Seumas McNally Grand Prize

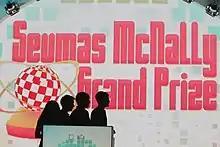
Seumas McNally Grand Prize 2016 Ceremony

The Seumas McNally Grand Prize is the main award given at the Independent Games Festival (IGF), an annual event that takes place during the Game Developers Conference, one of the largest gatherings of the indie video game industry. It was first awarded as the Independent Games Festival Grand Prize to "Fire and Darkness" in the 1999 edition of the festival. The next year, it was awarded to Seumas McNally for his game "Tread Marks"; following McNally's passing from Hodgkin's lymphoma shortly after, the award was renamed in his honor in 2001.